Courteeners

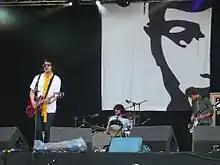
The Courteeners performing at the OXEGEN '08 festival in Ireland.

The Courteeners were approached by producer, Stephen Street of The Smiths, Blur and Morrissey fame about the possibility of working together. They first released a single "What Took You So Long?" on 14 January 2008, a song which reached No. 20 in the United Kingdom charts. The debut album, "St. Jude", was released on 7 April 2008 by Polydor Records. It was launched at Manchester's Market Street HMV store.